Thunder over the Boardwalk

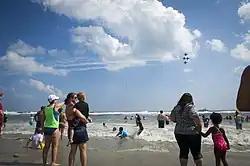
The Thunderbirds Diamond Formation pilots perform the Trail to Diamond Bottom Up Pass during the Thunder Over the Boardwalk Air Show in Atlantic City, N.J., Aug. 13, 2014.

Thunder Over the Boardwalk (also known as the Atlantic City Airshow) is an annual airshow held over the Atlantic City boardwalk every summer. It has occurred since 2003 and is currently one of the largest airshows in North America. What sets it apart, aside from being a beach show, is the fact that it usually occurs on a Wednesday. It takes place along the beaches of Atlantic City, New Jersey, in front of the boardwalk, with the casinos in the background. Flybys and demonstrations as high as and as low as over the water in front of the Atlantic City skyline.